Egypt men's national goalball team

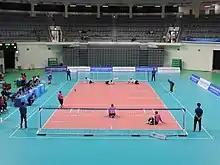
Egypt and Sweden men's goalball teams. Goalball at the IBSA World Games, Seoul, South Korea (May 2015).

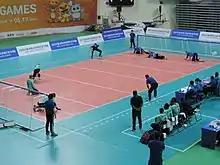
Egypt men's goalball team. Goalball at the IBSA World Games, Seoul, South Korea (May 2015).

Egypt men's national goalball team is the men's national team of Egypt. It takes part in international goalball competitions. Goalball is a team sport designed specifically for athletes with a vision impairment.